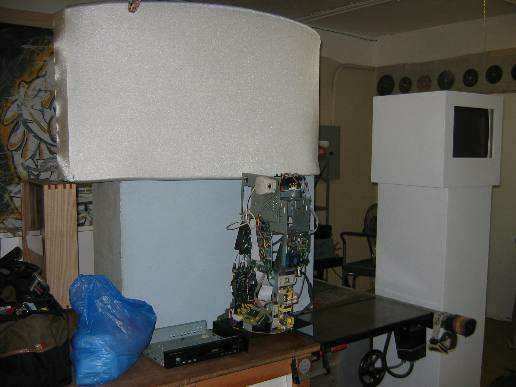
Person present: No